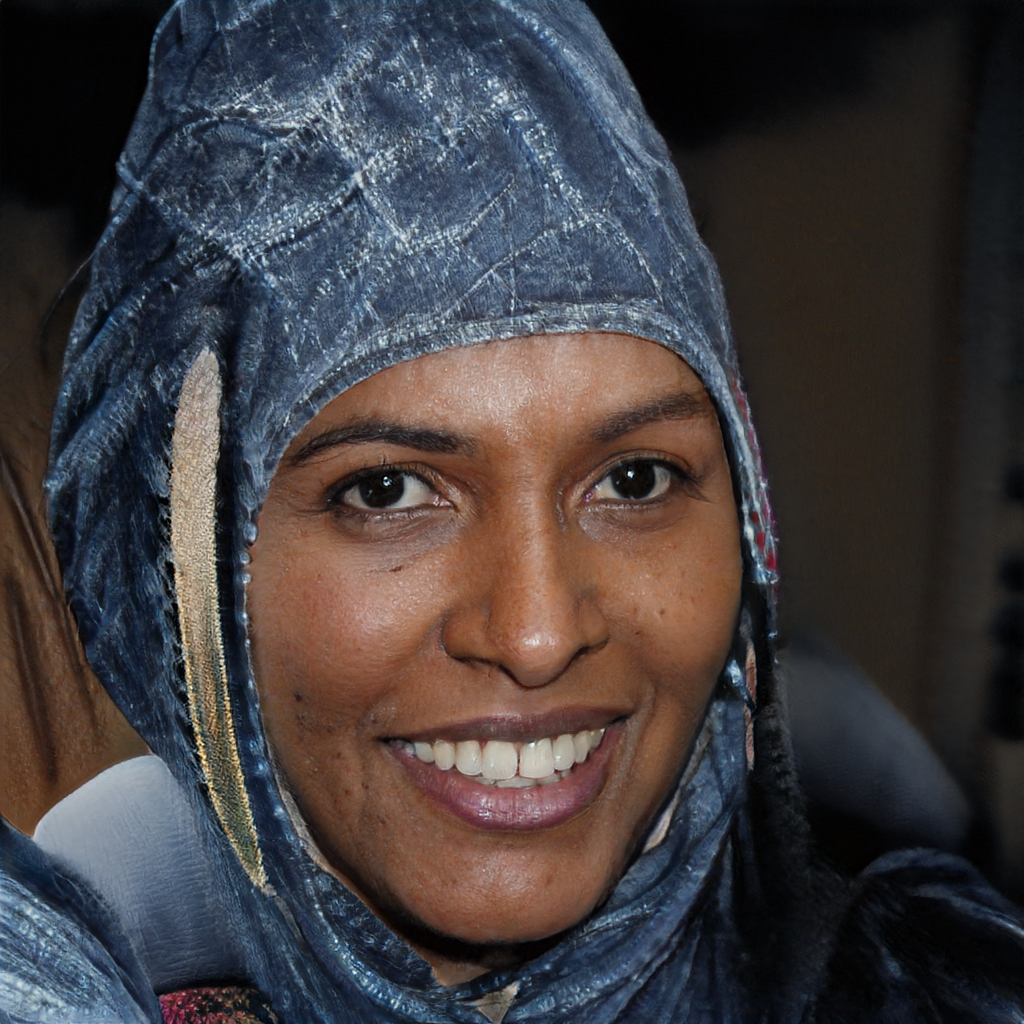
Label: Colored